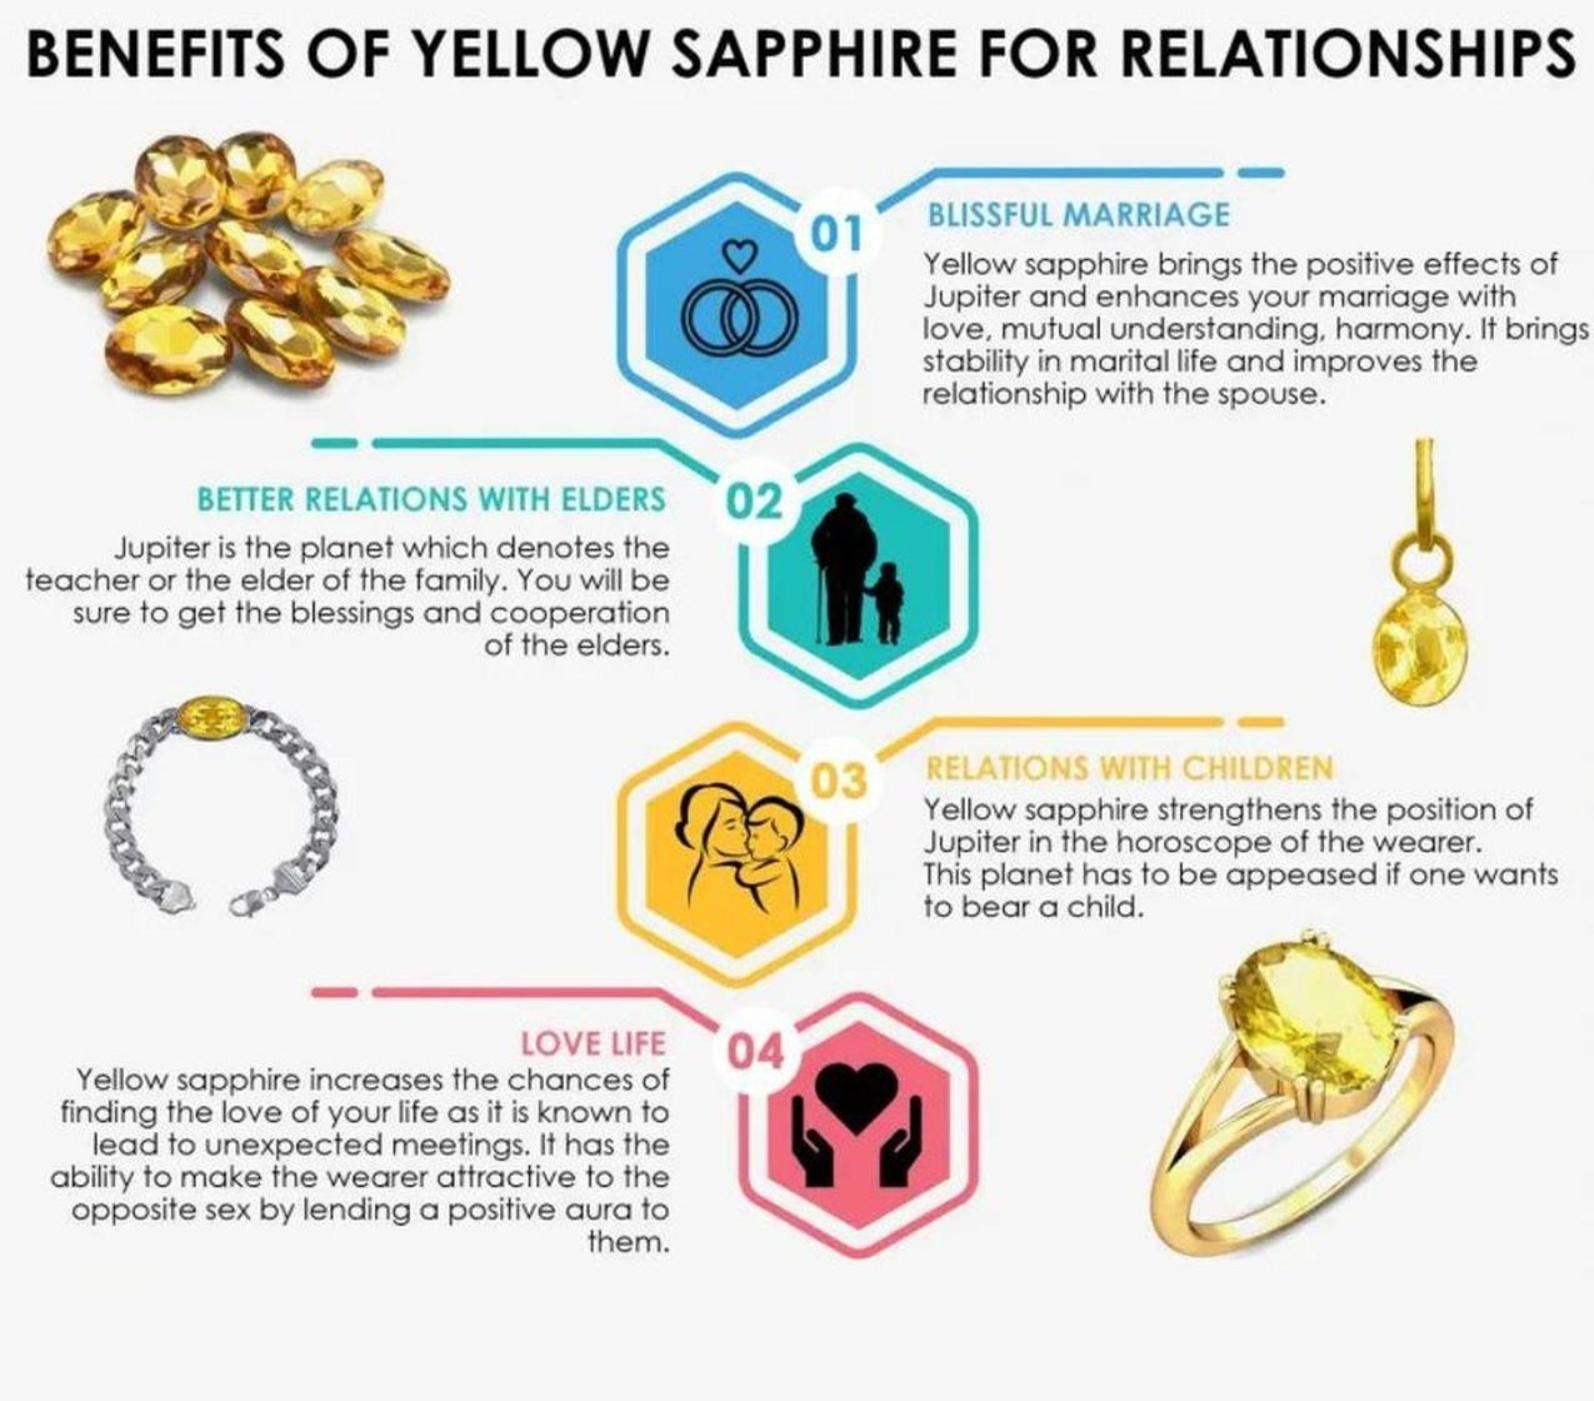
Chopra Gems Brass Sapphire Pendant Yellow (Men and Women)
Type: Necklaces & Pendants
Brand: Chopra Gems & Jewellery
Price: Rs. 498
 Yellow sapphire pukhraj panchdhatu pendant.This panchdhatu pendant is made up with 5 dhatus or metals namely gold, silver,copper,zinc and iron. This gemstone pendant is very pious compared to other nine gemstone with strong physical powers beneficial for scholars, academicians, teachers and other research fellows. The gemstone removes hurdles in late marriages or hitches in married life. Gains, profits and income flourishes by the grace of yellow sapphire. The yellow sapphire boosts positive energy and support for entrepreneurs and aspiring leaders in their respective fields.Treatment has been given to enhance its quality,it is well effective as astrological purpose.
Features: Sapphire pendant,Collection ethnic,Occasion everyday
Included: 1 Sapphire Pendant